Shin-Yurigaoka Station

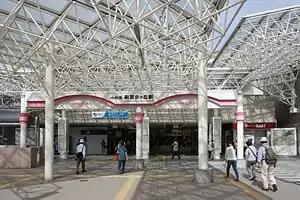
The south entrance to Shin-Yurigaoka Station in October 2016

is a junction passenger railway station located in the Manpukuji neighborhood of Asao-ku, Kawasaki, Kanagawa, Japan and operated by the private railway operator Odakyu Electric Railway.